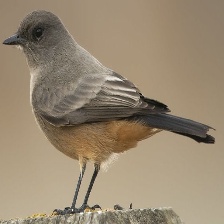
Species: SAYS PHOEBE
Scientific name: SAYORNIS SAYA